Southern Nations, Nationalities, and Peoples' Region

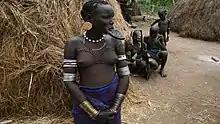
Surma people

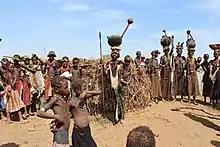
Daasanach people

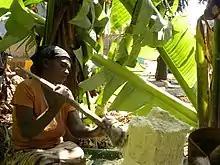
A Kambaata woman extracting the edible part of an enset (a major staple crop of the SNNPR) with a traditional tool.

The SNNPR, being an amalgam of the main homelands of numerous ethnicities, contains over 45 indigenous ethnic groups: